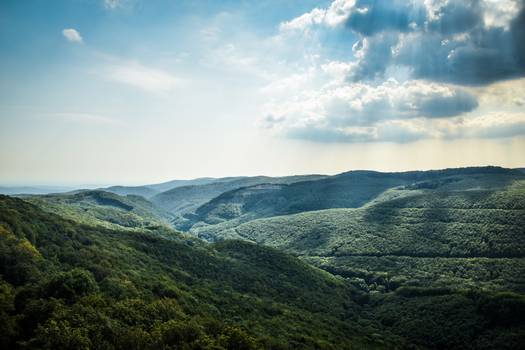
Label: No Watermark